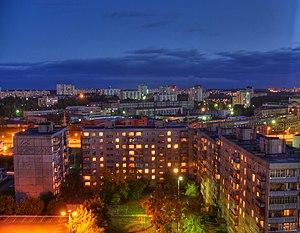
Ci-après la liste des villes de Russie dont la population était supérieure à 100 000 habitants au recensement de 2010. La capitale administrative des différents sujets fédéraux est indiquée en gras.